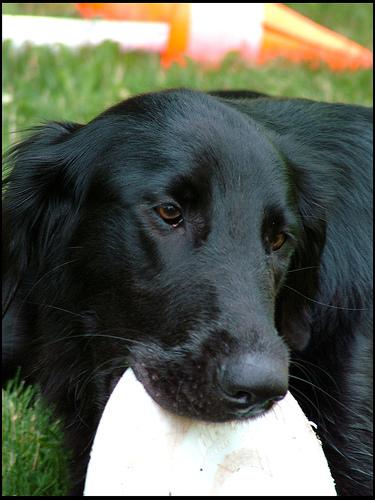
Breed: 206-n000047-flat_coated_retriever